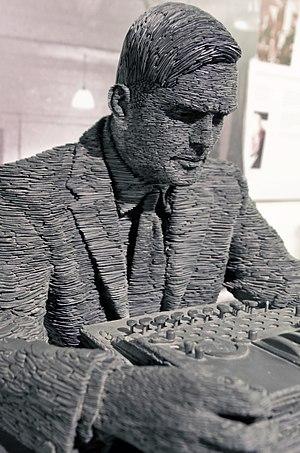
Turing statue at Bletchley Park (made with slates)